Oscar Redman Building

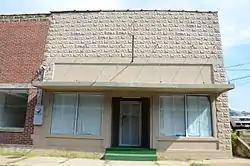

The Oscar Redman Building is a historic commercial building at 119 East Main Street in Marshall, Arkansas. It is a simple concrete block structure, one story in height, with a parapet obscuring the flat roof. It has a single storefront, with plate glass windows flanking a recessed entrance. Built in 1920 by Oscar Redman to house his produce business, it typifies the response to declining economic conditions in the area, brought on in part by the advent of Prohibition.